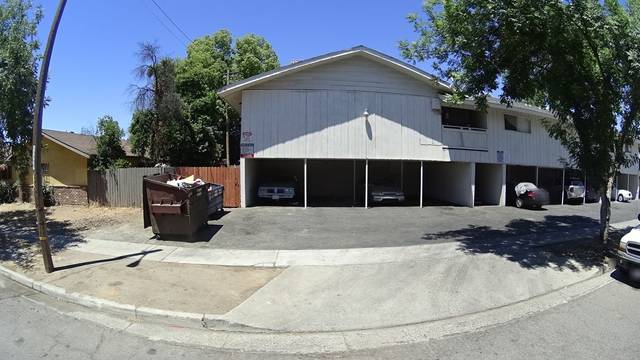
Region: Colombia
Coordinates: 36.778, -119.824